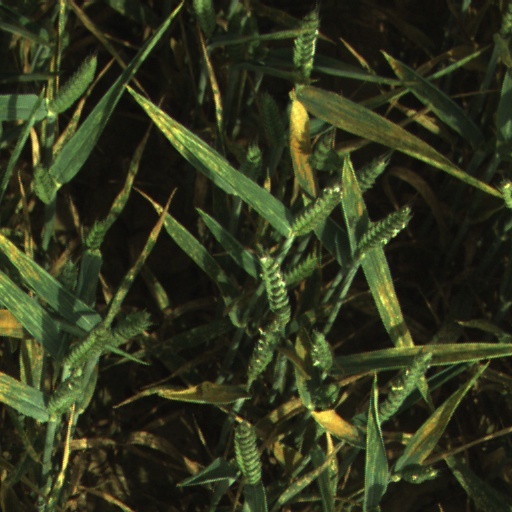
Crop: wheat